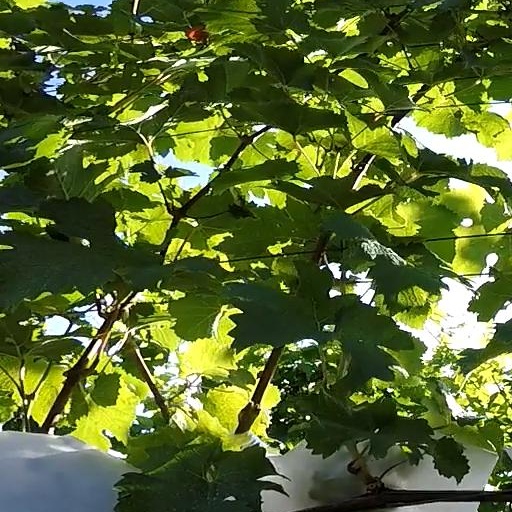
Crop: grape